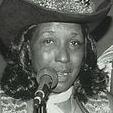
Age: 56